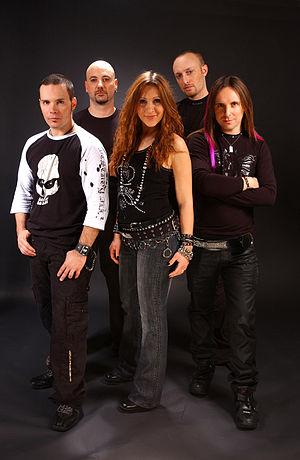
Venturia 2008
Venturia est un groupe de metal progressif français, originaire de Montpellier. Il est formé en 1999 par le guitariste Charly Sahona. Le style musical du groupe est un mélange de heavy metal, de pop rock, de musique électronique et de classique. Venturia est composé d'un binôme de chanteurs masculin et féminin.